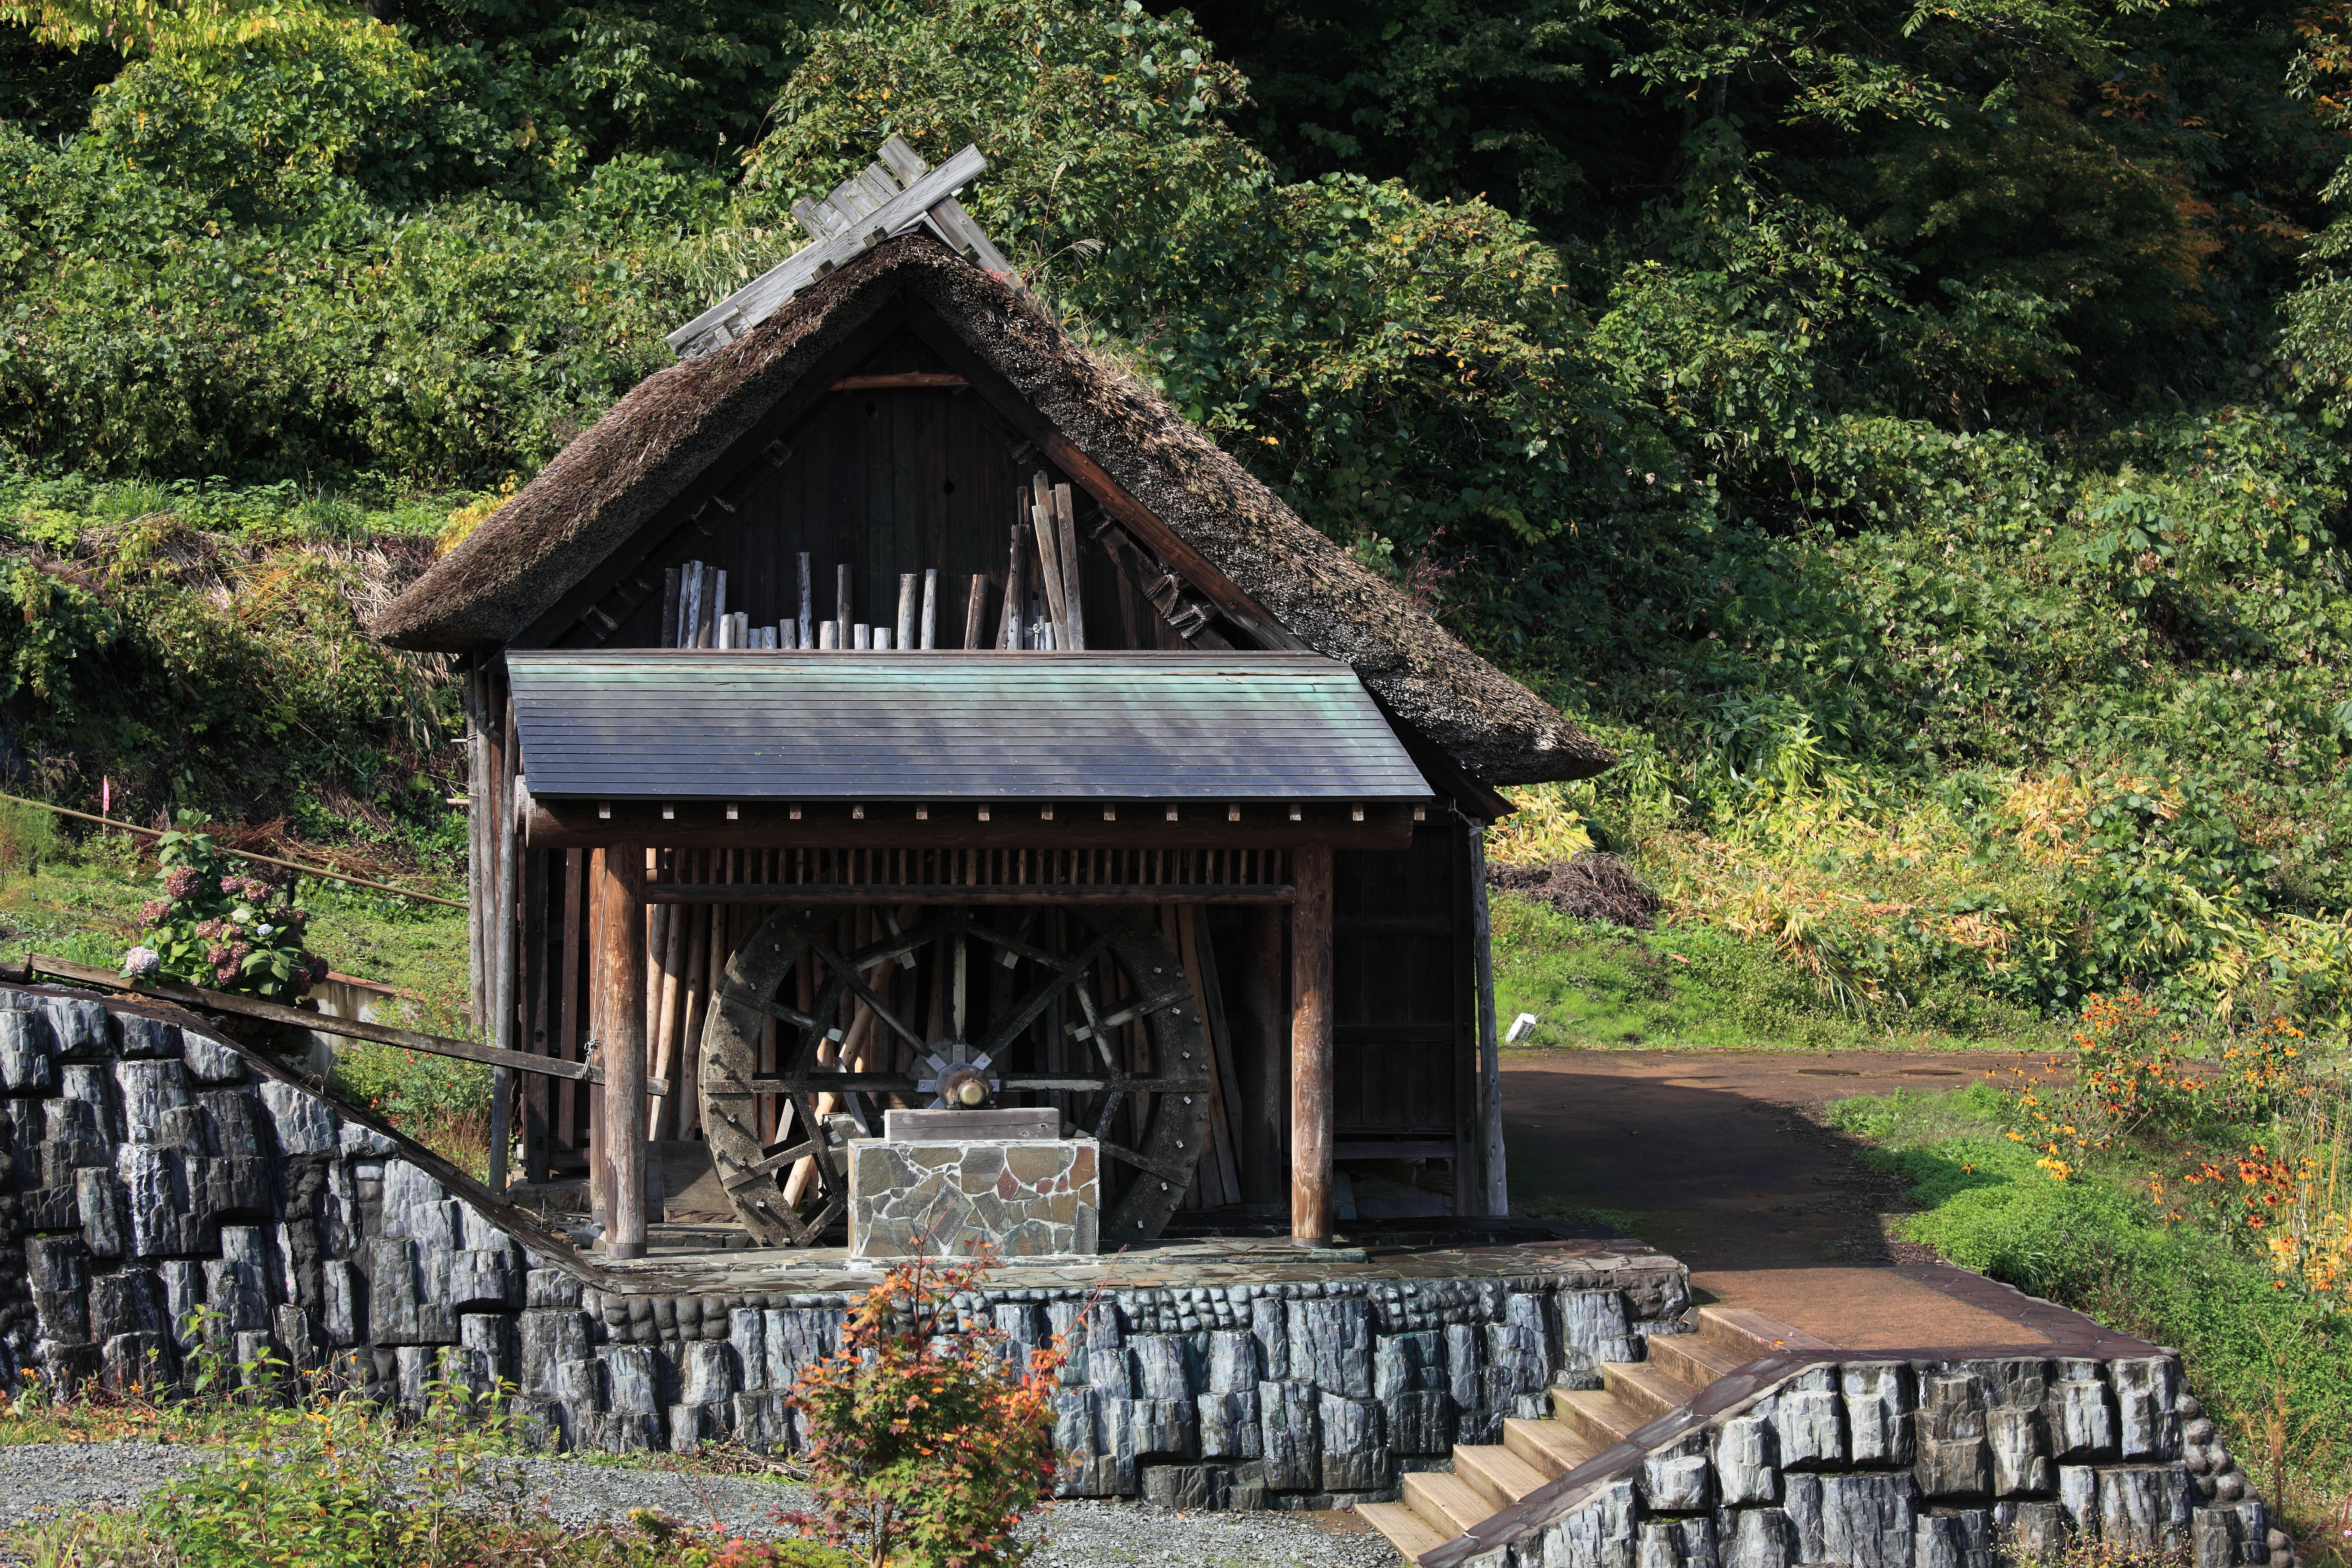
architecture, farm, house, building, old, hut, village, high, cottage, ancient, residence, chapel, exterior, design, japanese, shrine, 5d, style, hires, markii, traditional, folk, hi, res, resolution, waterwheel, rural area, outdoor structure